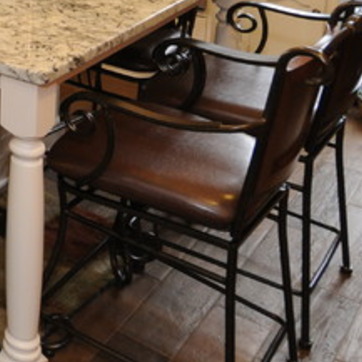
Material: leather